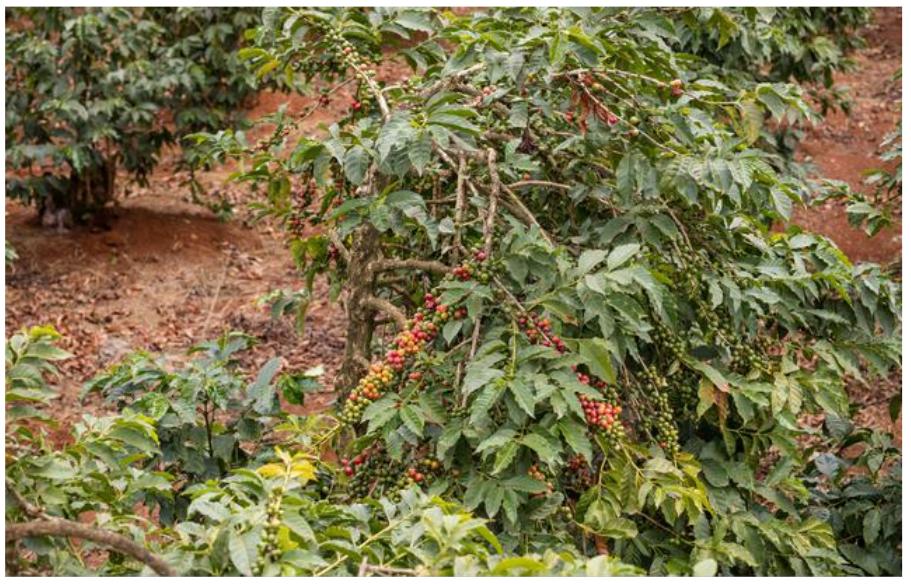
Eneo la wazi mfano wa shamba lililozungukwa na miti ya aina ya zao la kahawa, ikiashiria ni eneo litumikalo kwa ajili uzalishaji wa zao hilo la biashara.